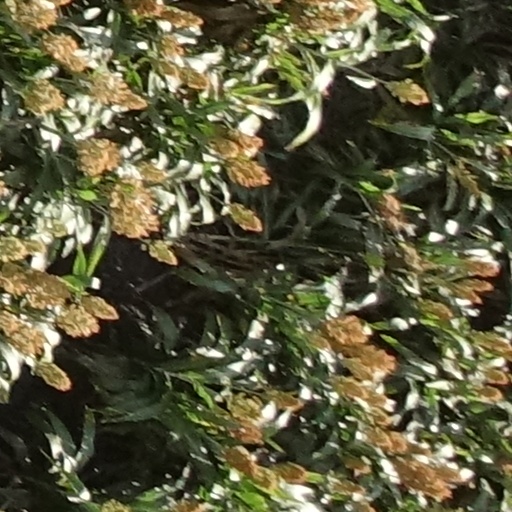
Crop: sorghum